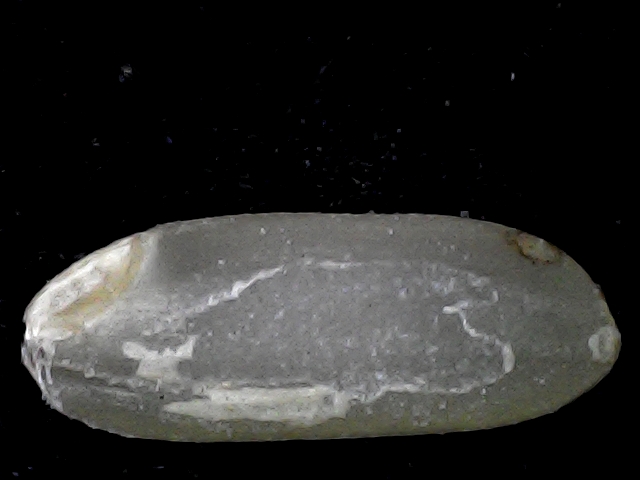
Rice variety: BD72